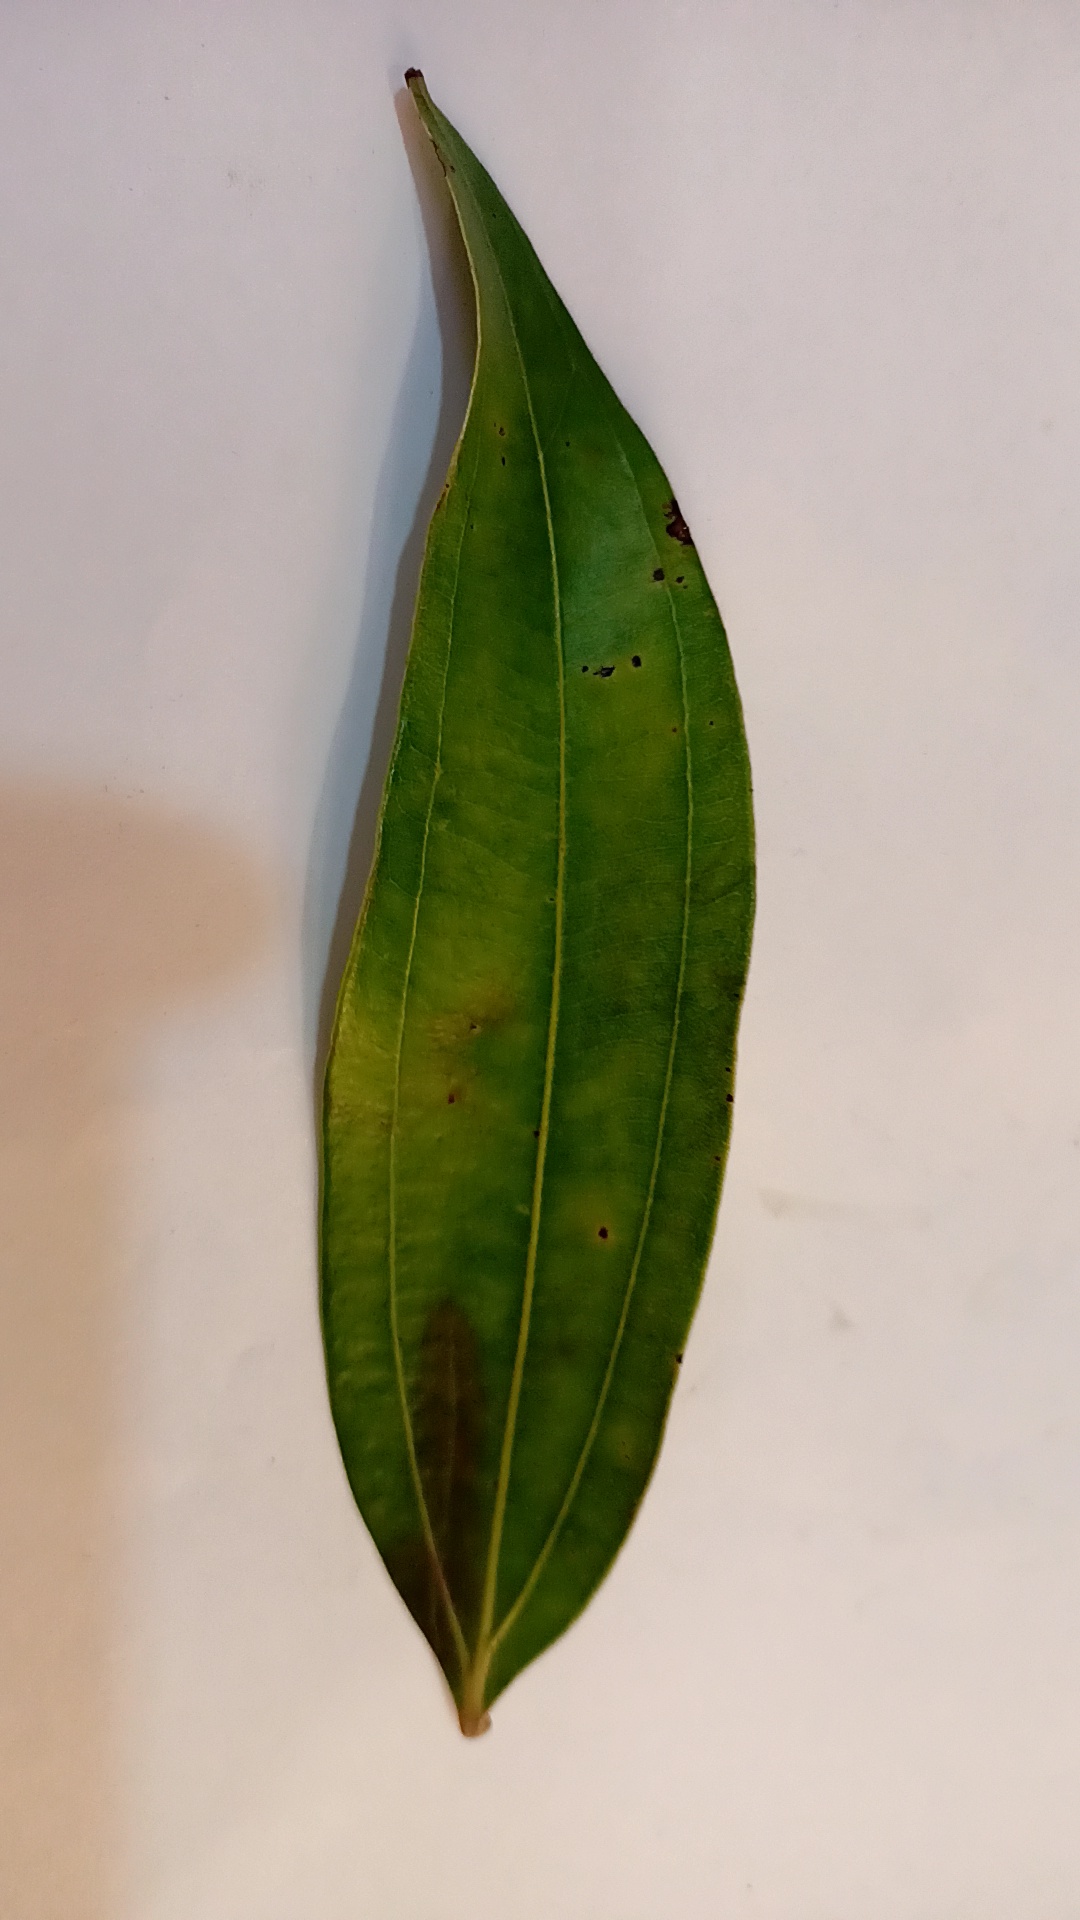
Label: Disease